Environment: real
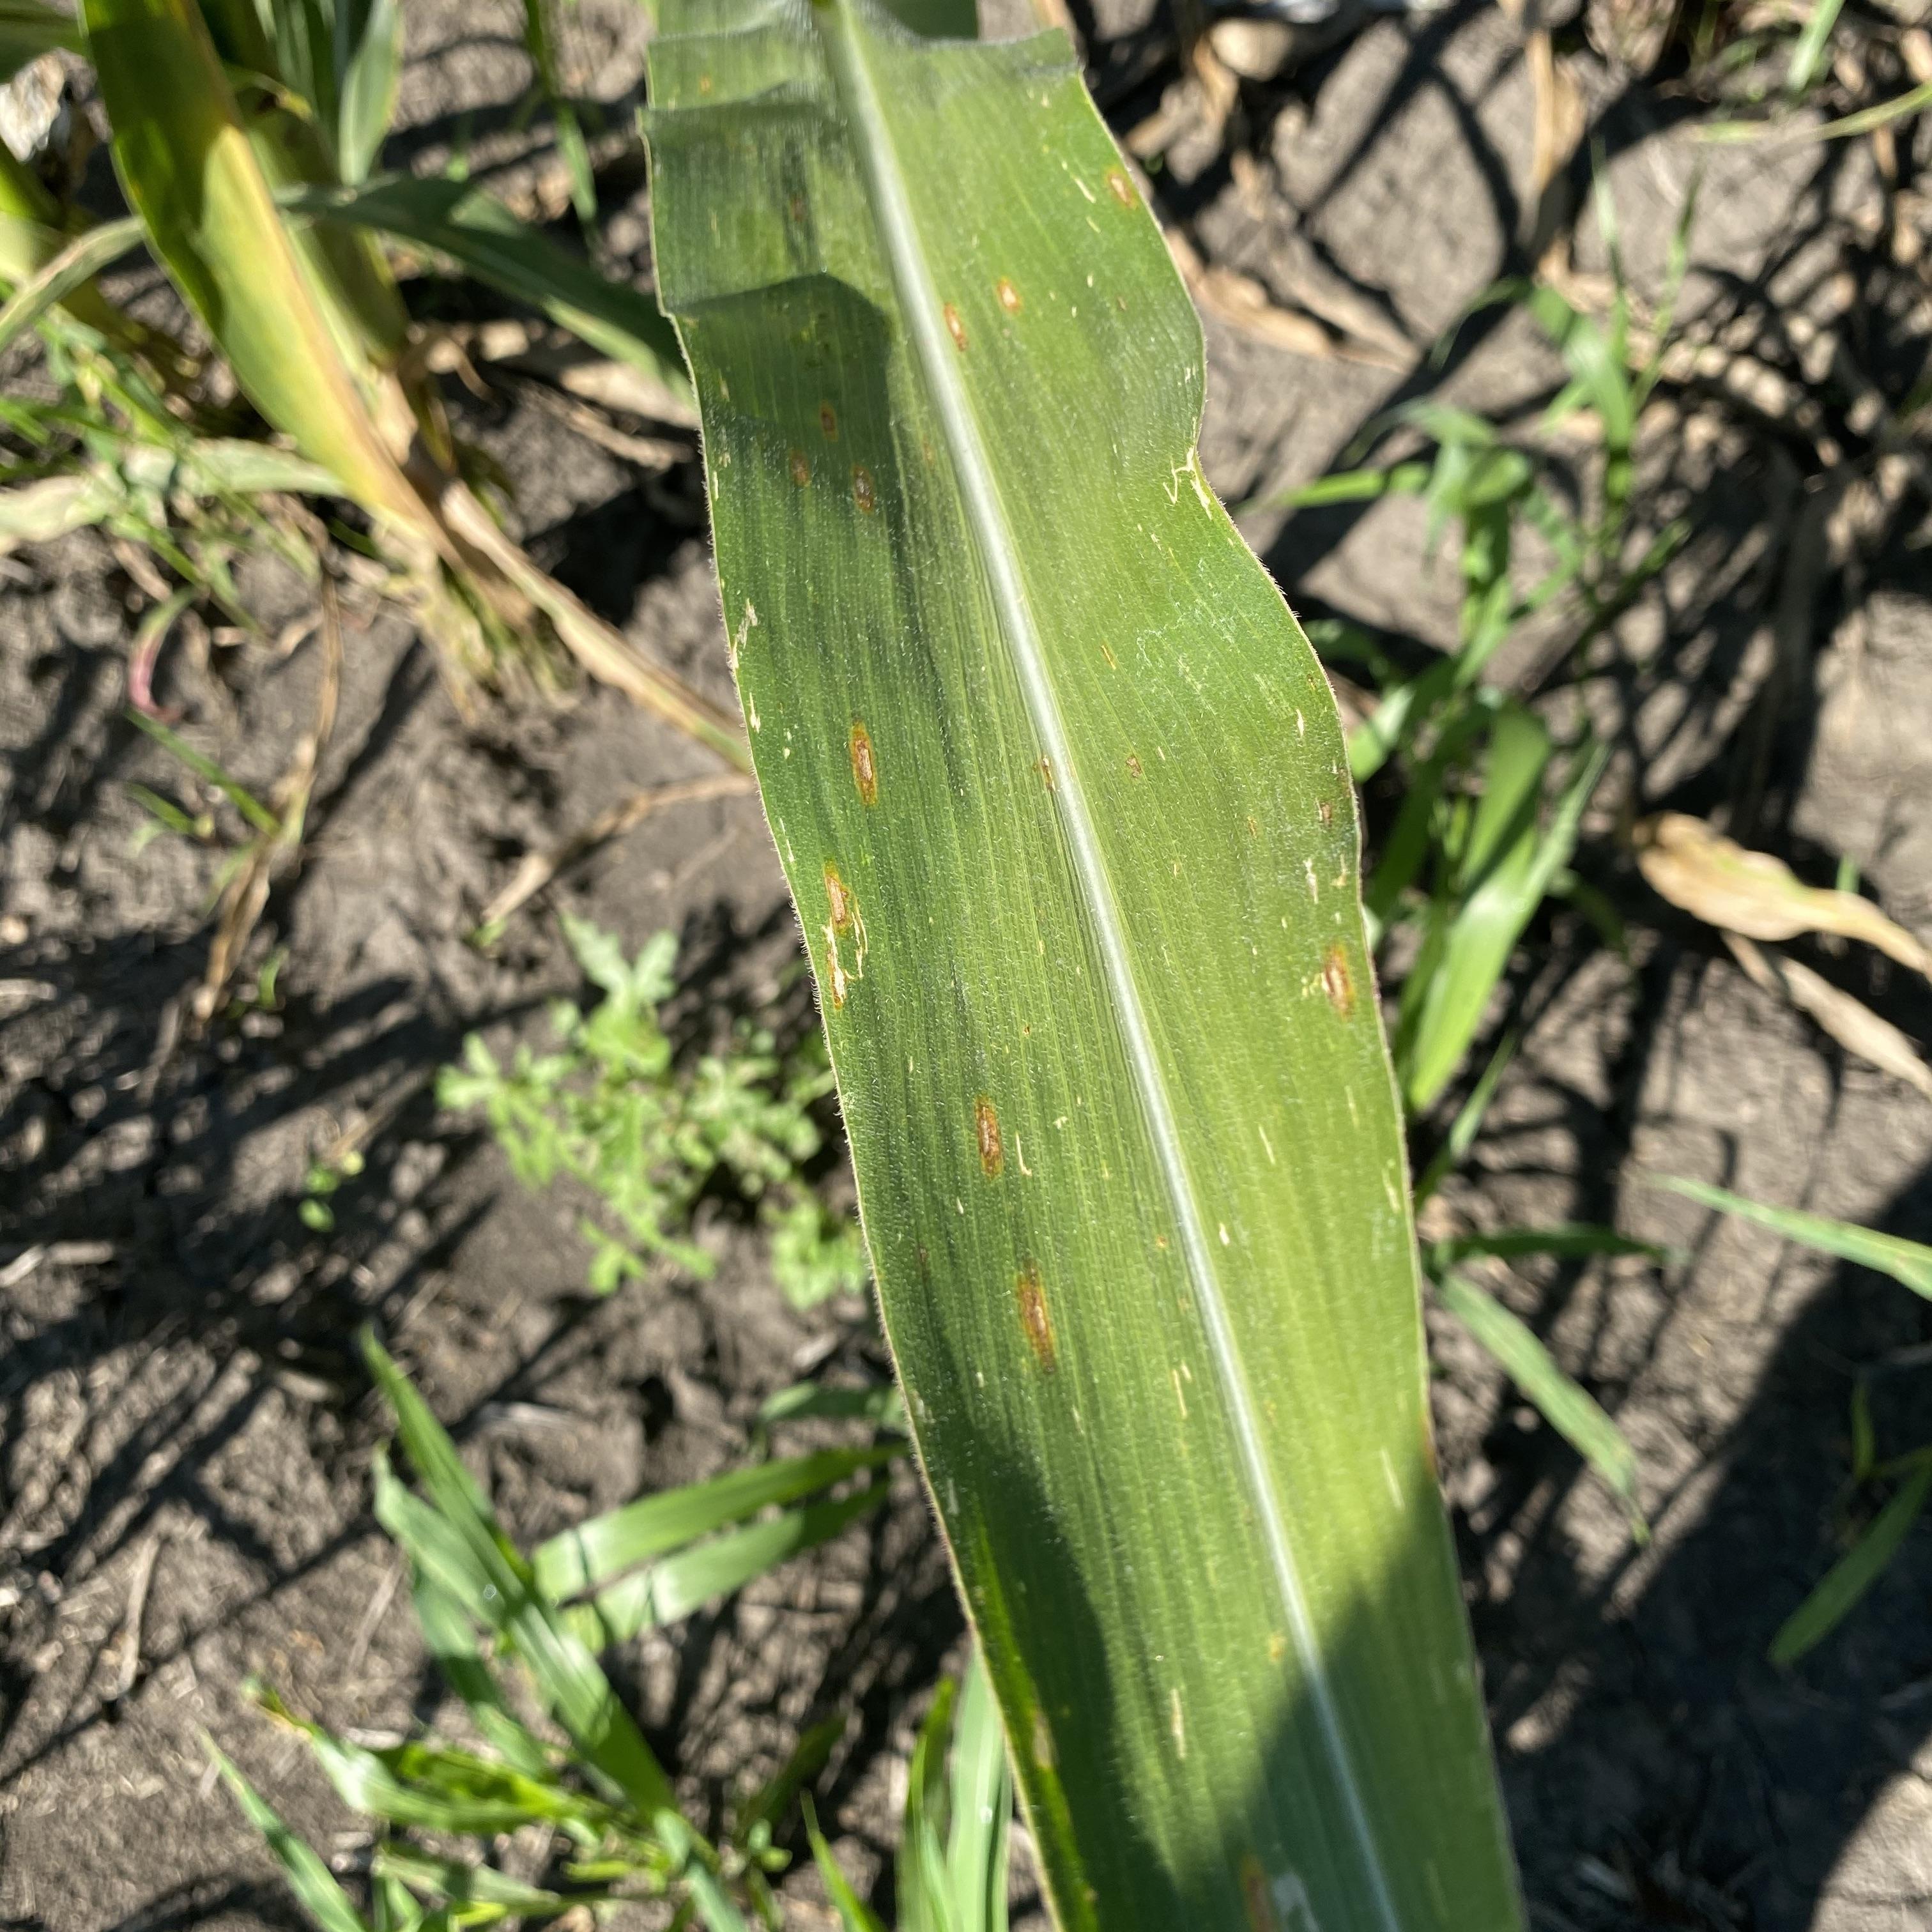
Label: gray_leaf_spot